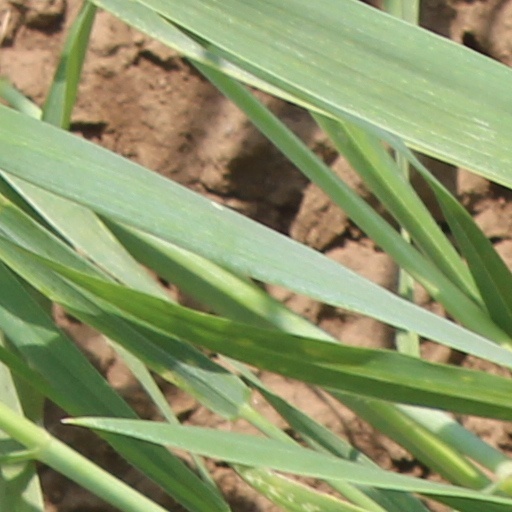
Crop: wheat